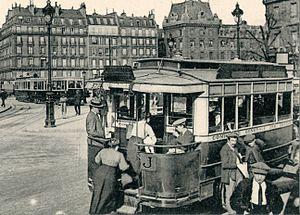
La Compagnie générale des omnibus est constituée en 1855 par fusion de plusieurs compagnies de transports urbains parisiens, sur la pression des autorités de l'époque soucieuses d'organiser le transport public de voyageurs à Paris.
Le réseau de bus RATP couvre l'ensemble du territoire de la ville de Paris et la partie centrale de l'unité urbaine de Paris. Il constitue un réseau dense de transports en commun complémentaire des réseaux ferrés, organisé et financé par Île-de-France Mobilités.